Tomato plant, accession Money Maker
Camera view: bottom (45 deg); turntable rotation: 240 degrees
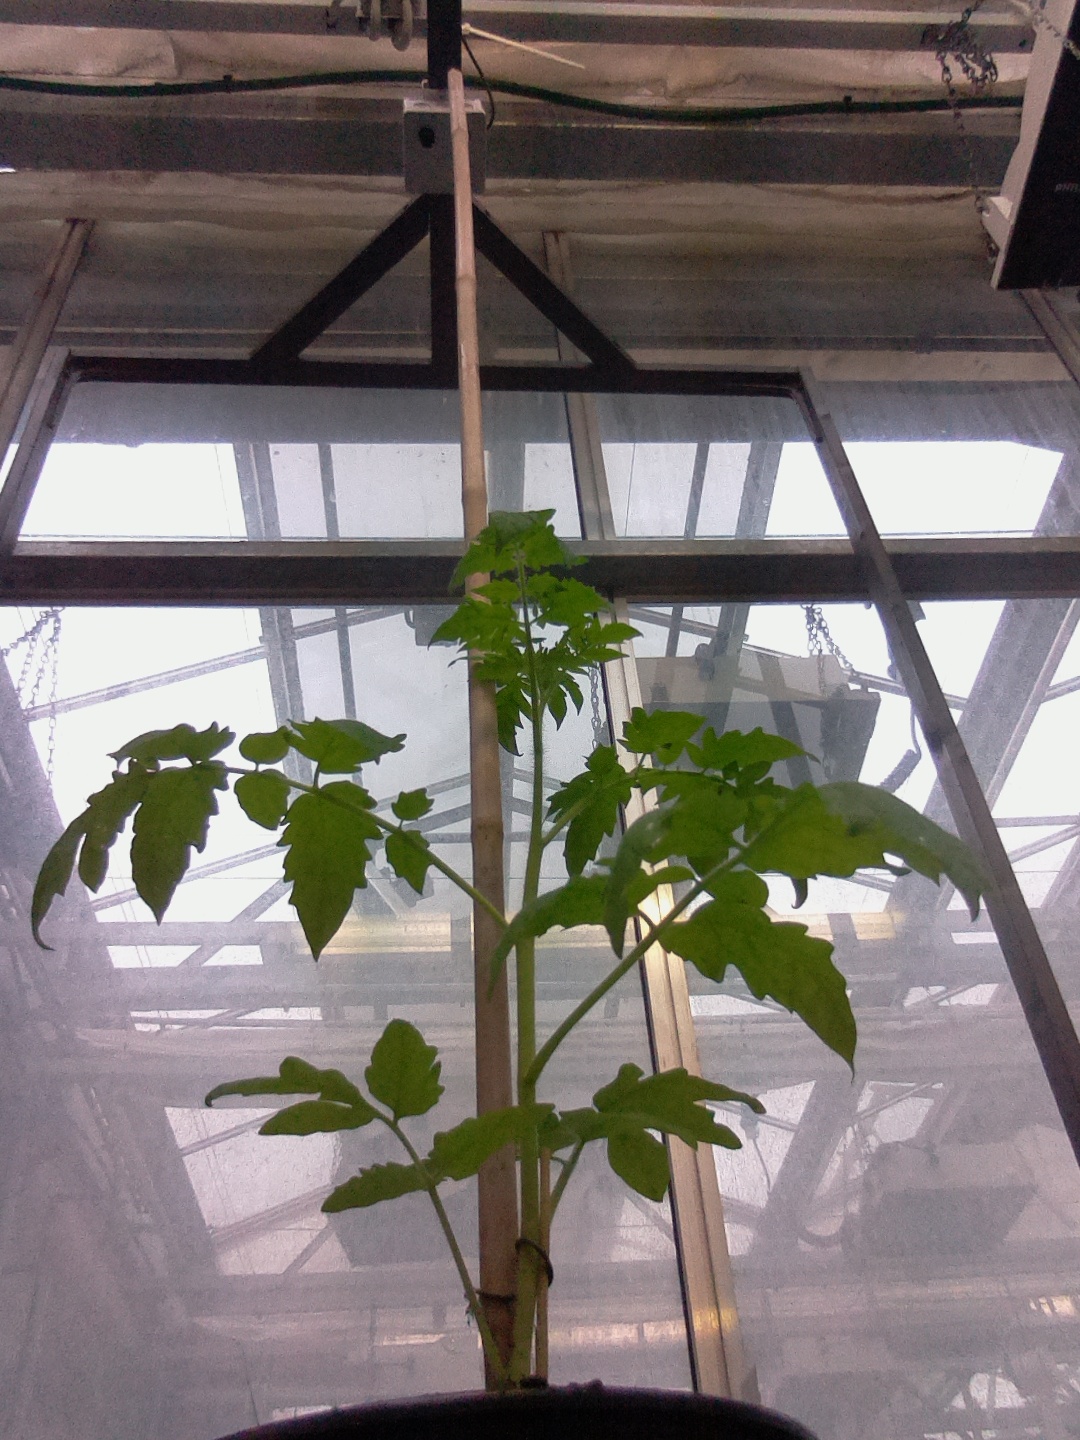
BBCH growth stage 13: 6 of true leaves visible